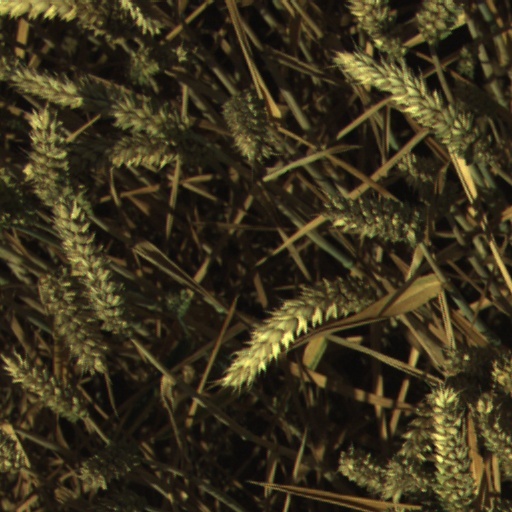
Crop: wheat